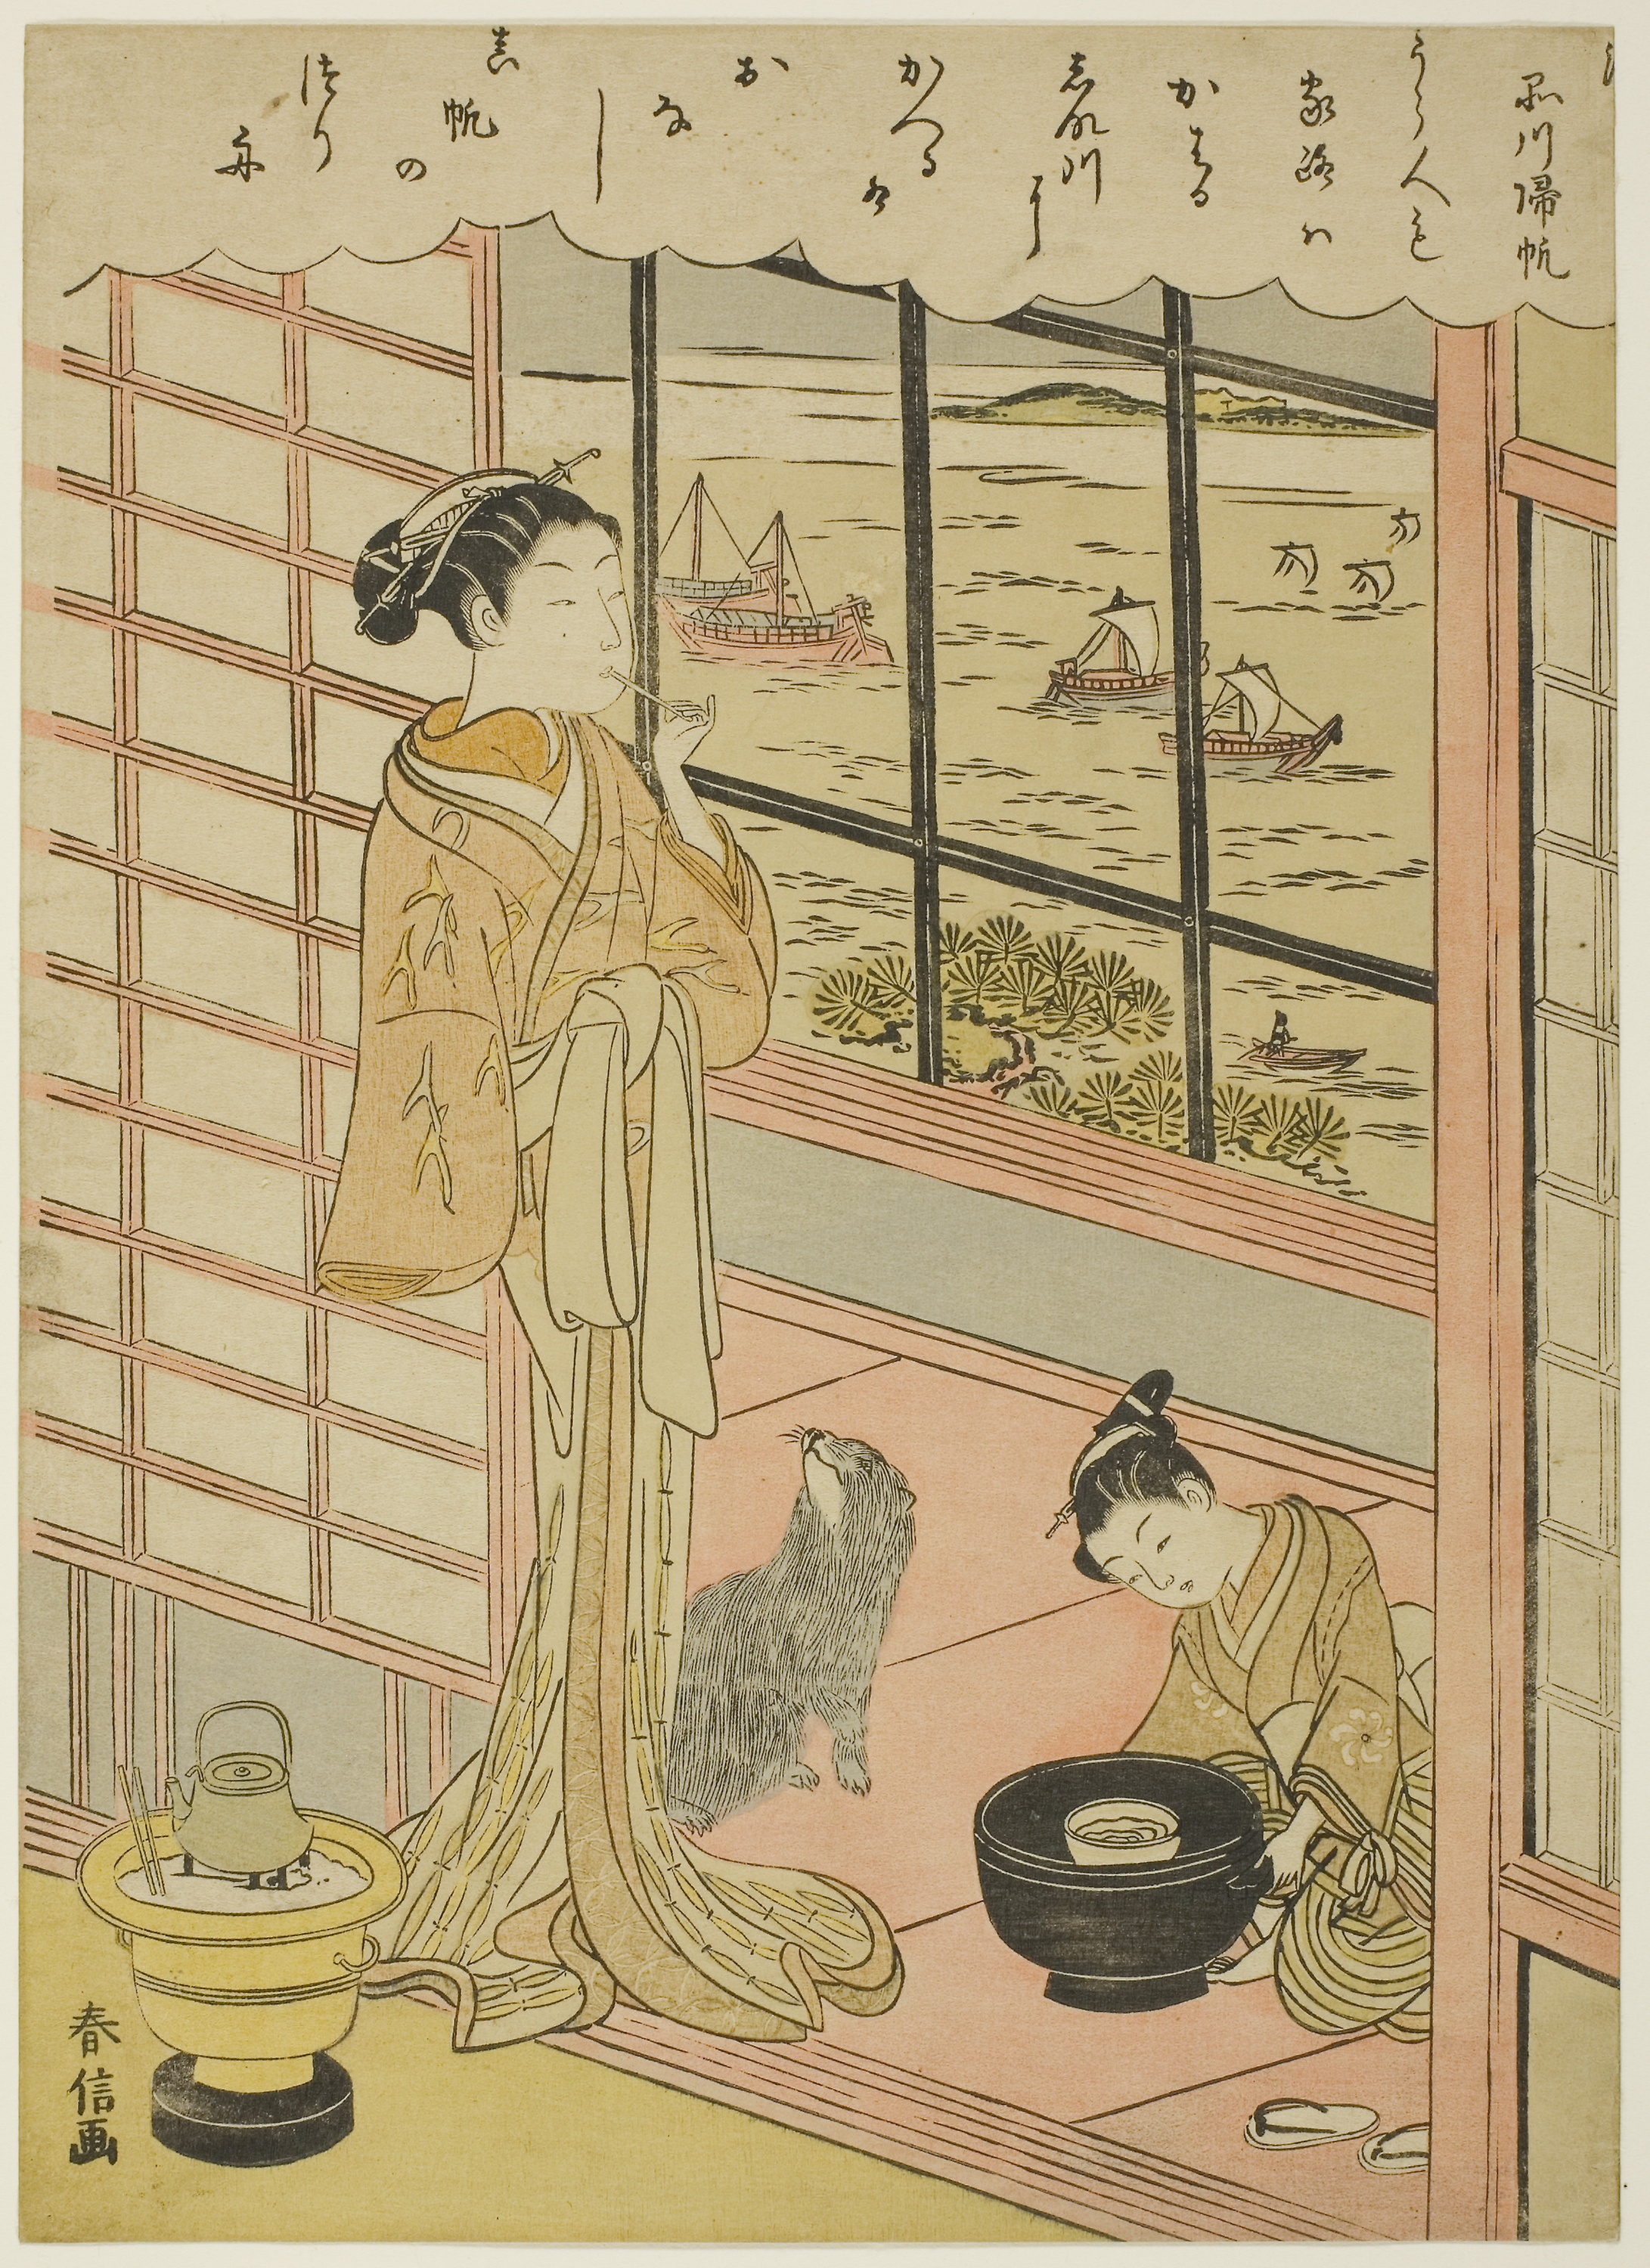
text, cartoon, art, illustration, fiction, comics, paper, pattern